Frederick Selous

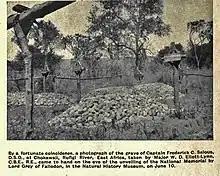
Grave of Frederick C. Selous

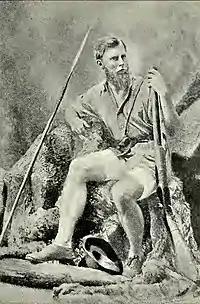
A studio portrait of young Selous with his Boer 4 bore elephant gun and African spear, 1870s.

His private collection of trophies was given by his widow to the Natural History Museum, where in June 1920 a national memorial to him was unveiled, a bronze half-figure by William Colton. A Selous Scholarship was also founded at his old school, Rugby.